Premiership of Jack McConnell

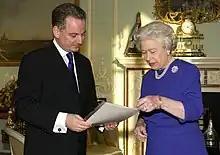
McConnell receives the Royal Warrant of Appointment by Her Majesty the Queen, November 2001

On 22 November 2001, McConnell was elected by the Scottish Parliament to be the next First Minister of Scotland. He had support of his Labour Party and their coalition partner the Liberal Democrats, following talks over concession for electoral reform for local government elections and the abolishment of university tuition fees. McConnell received 70 votes, defeating the leader of the Scottish National Party (SNP), John Swinney, leader of the Scottish Conservatives, David McLetchie, and Independent MSP, Dennis Canavan, by 34, 19, 3 respectively.